Mason School

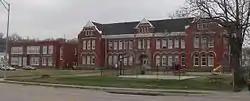
Mason School, seen from 24th Street

Mason School is located at 1012 South 24th Street in south Omaha, Nebraska, United States. Designed in the Richardson Romanesque style by the architectural firm of Mendelssohn, Fisher and Lawrie, the school was built in 1888 by the brick manufacturing and construction firm of Hadden, Rocheford & Gould. The school closed in the late 1970s and was converted into apartments. It was designated an Omaha Landmark in 1986 and listed on the National Register of Historic Places that same year.